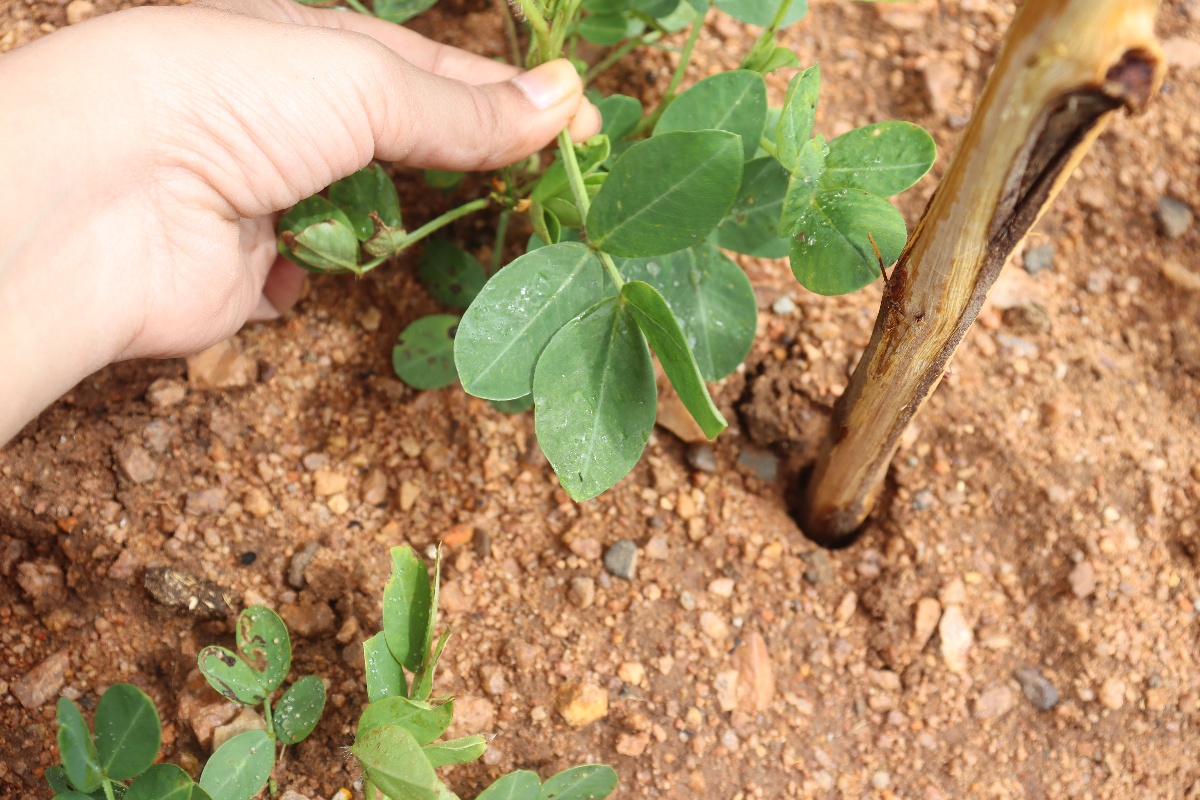
Label: healthy leaf